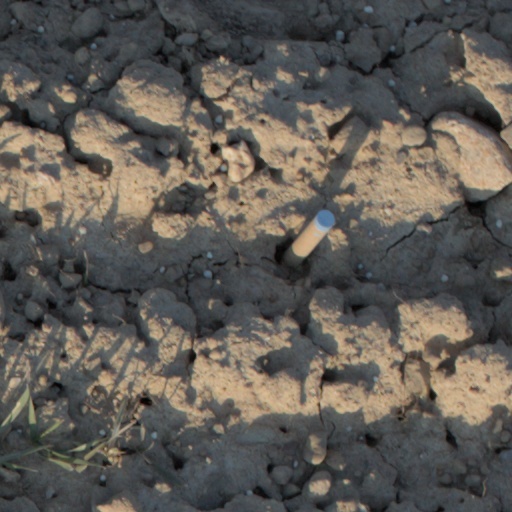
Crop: wheat